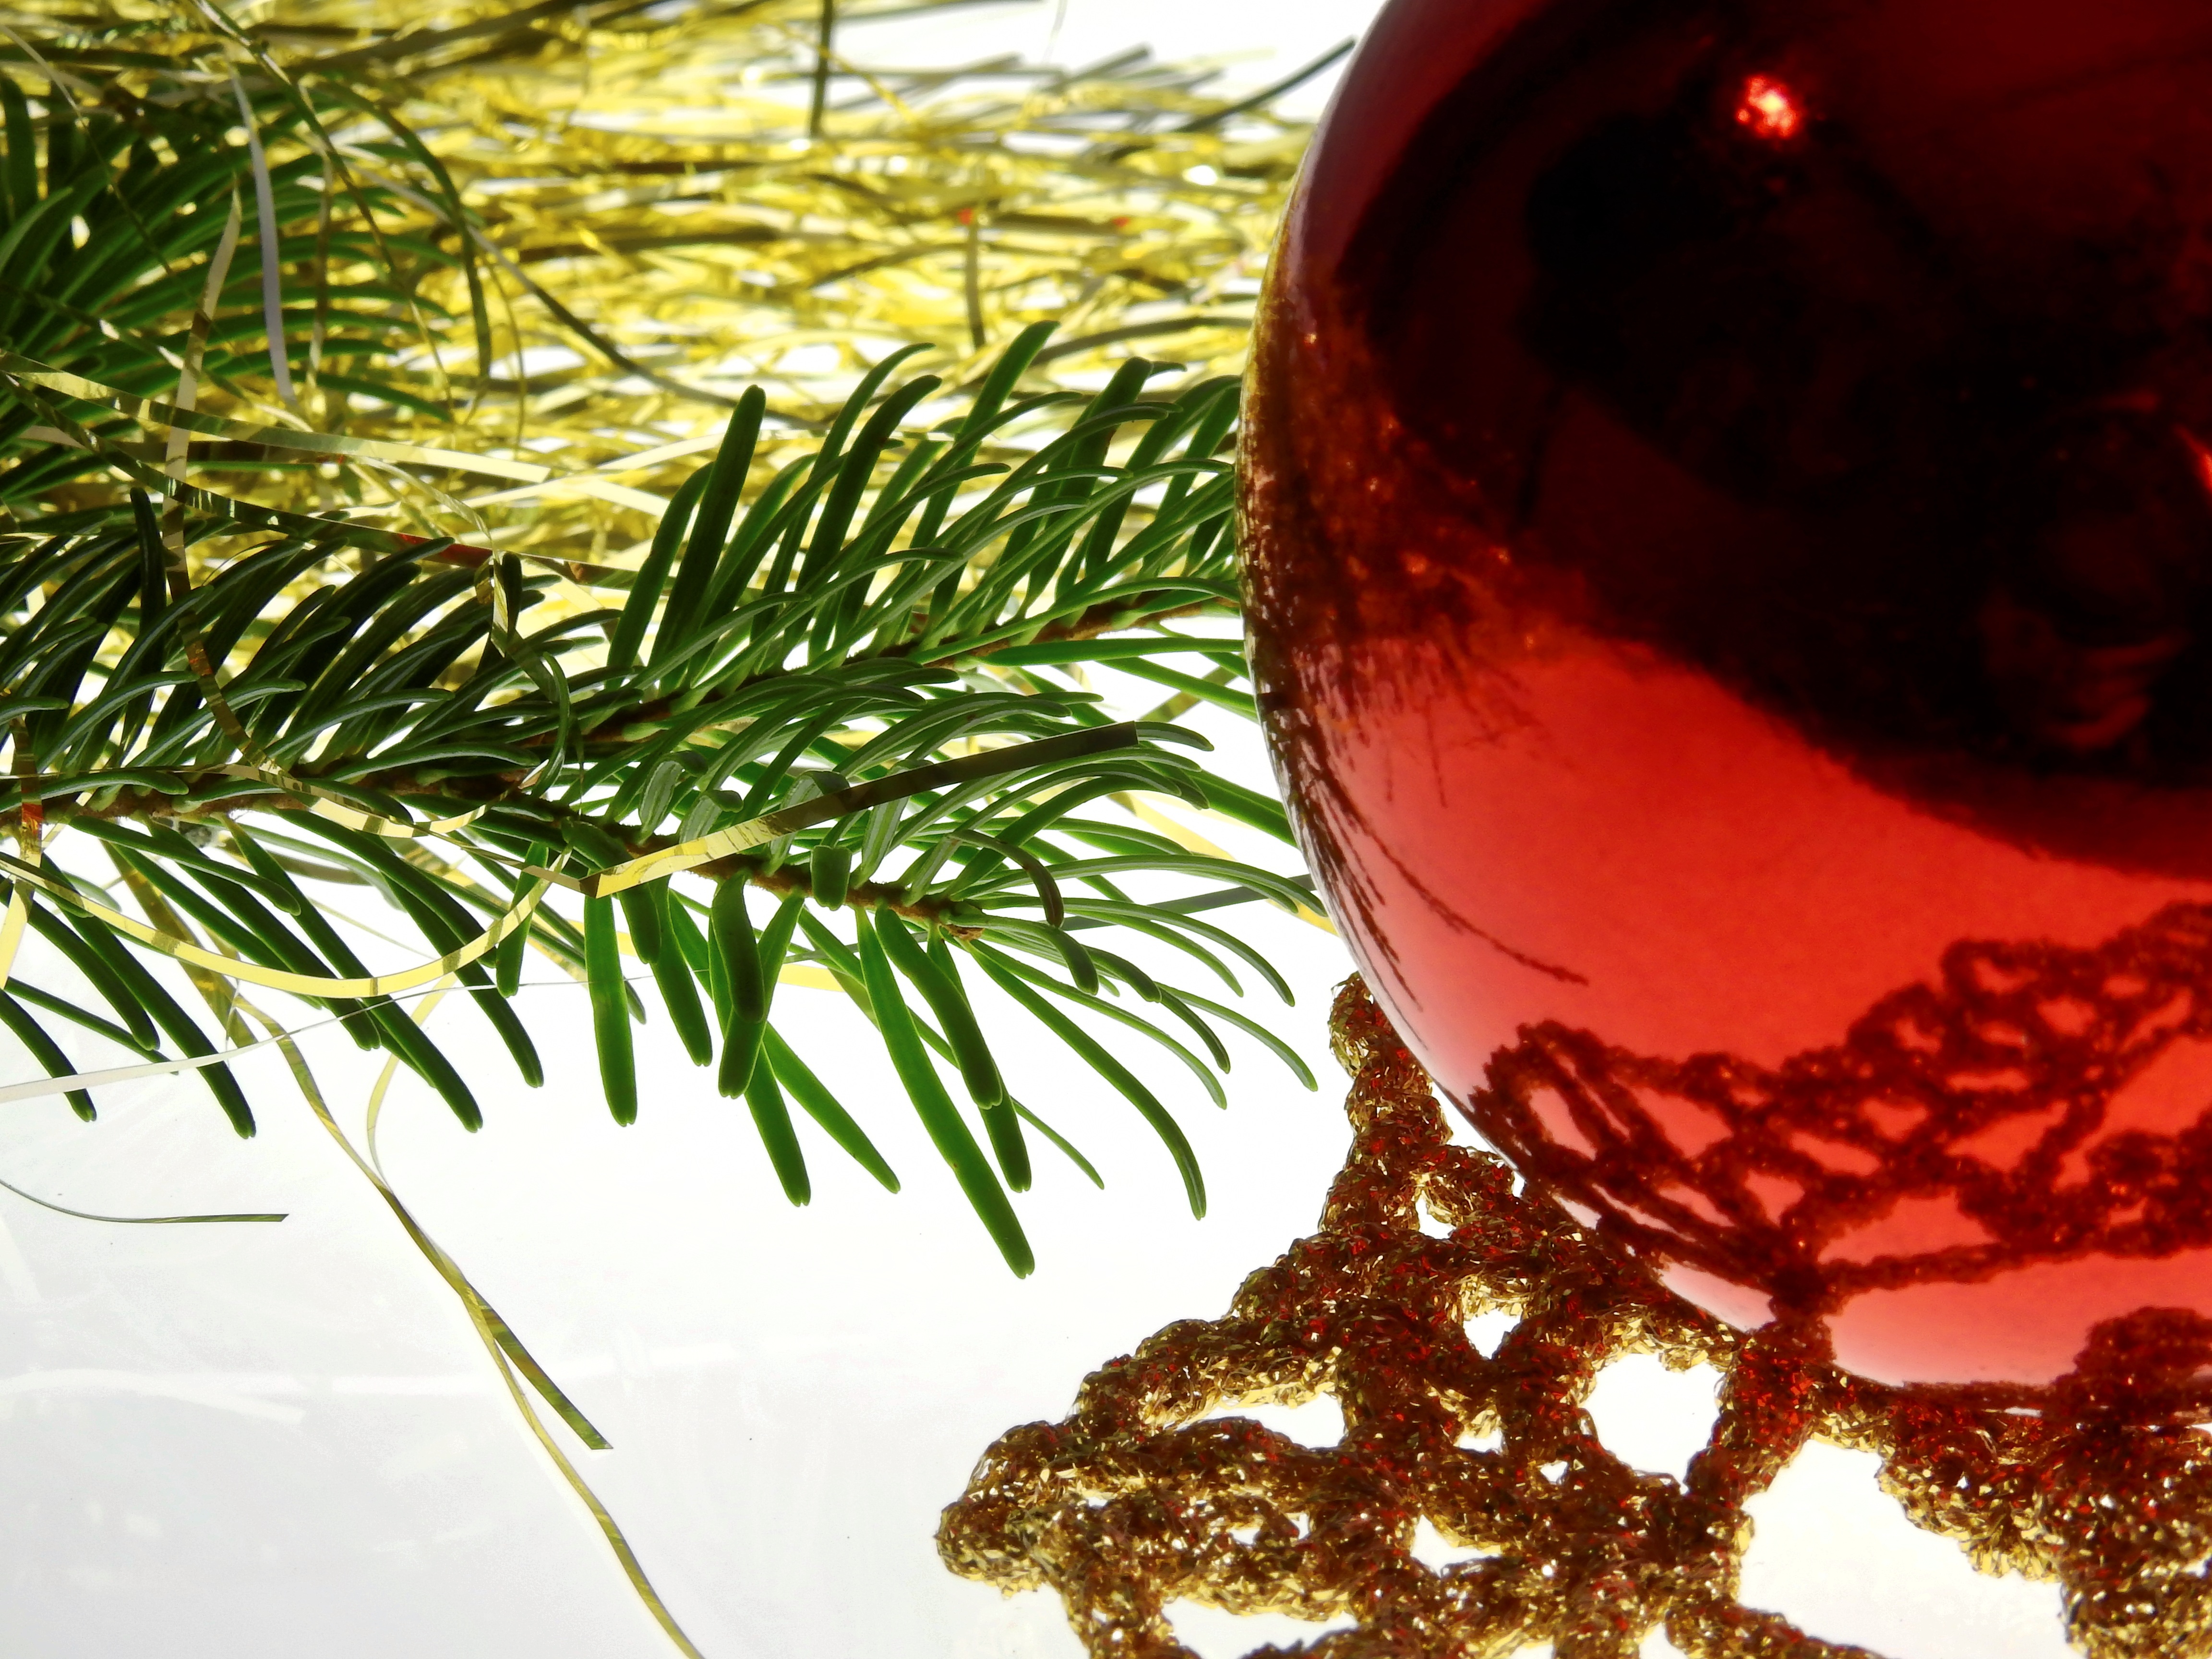
tree, branch, plant, decoration, produce, holiday, christmas, fir, christmas tree, deco, conifer, advent, christmas decoration, christmas time, contemplative, greeting card, christmas eve, macro photography, christmas ornaments, woody plant, land plant, wine eight ball